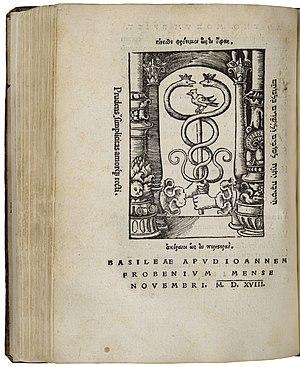
L'Utopie est un ouvrage de Thomas More écrit en latin et publié en 1516. Thomas Morus fut un juriste, historien, philosophe, humaniste et homme politique anglais.